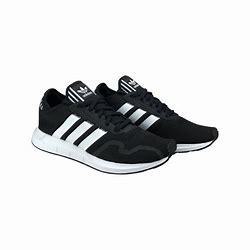
Brand: Adidas
Model: Swift Run X